LA Fitness

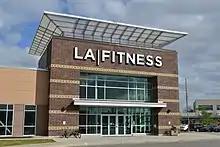
LA Fitness in Markham, Ontario, Canada

In 1984, the first LA Fitness was founded by founder Chinyol Yi and Louis Welch in Covina, California.